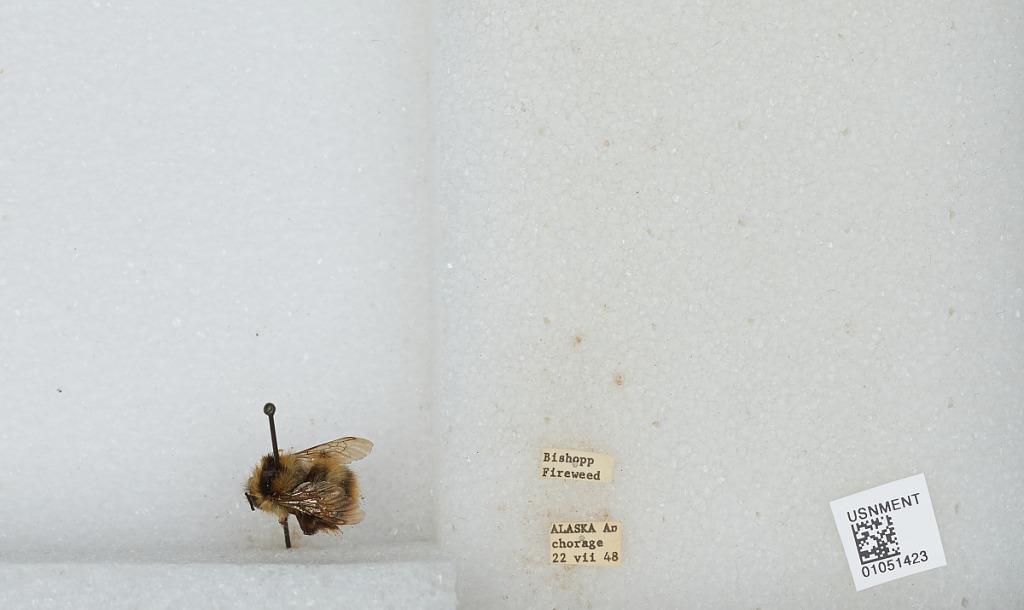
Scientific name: Bombus sp.
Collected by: Bishopp
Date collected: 1948-7-22
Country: United States
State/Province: Alaska
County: Anchorage
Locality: Anchorage
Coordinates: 61.22, -149.9